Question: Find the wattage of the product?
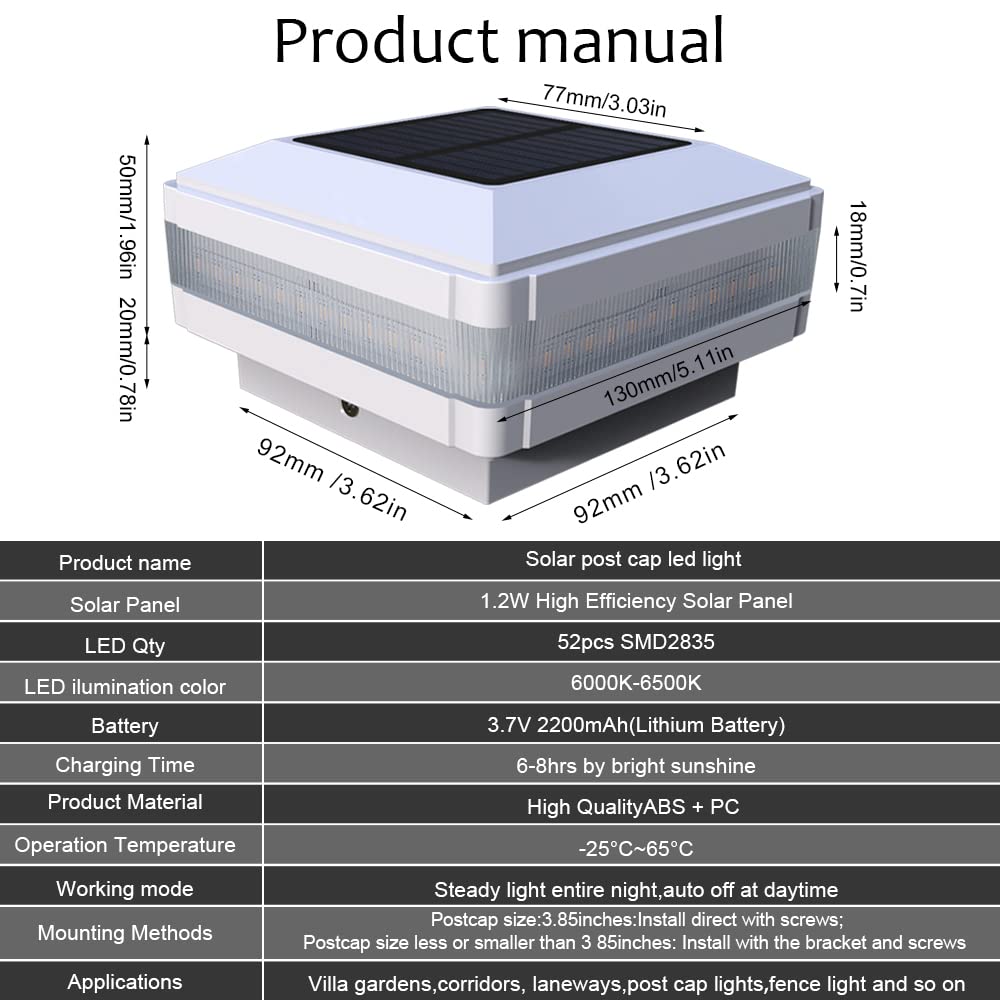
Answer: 1.2 watt